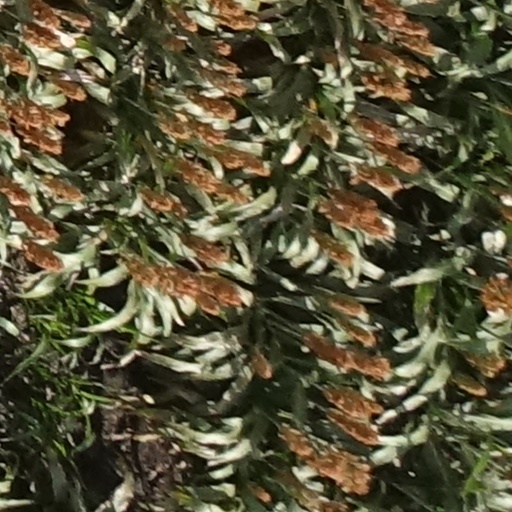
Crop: sorghum